Neoplan Centroliner

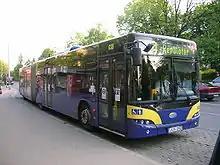
Neoplan Centroliner Evolution articulated bus in Miskolc (Hungary)

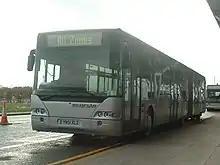
A right hand drive first generation Neoplan Centroliner as a shuttle bus at London Stansted Airport

The Neoplan Centroliner is a series of low-floor transit buses which was first unveiled in 1997, and mainly built by Neoplan Bus GmbH for the European market. At the time when it was first released, it adopted contemporary technologies like Controller Area Network.